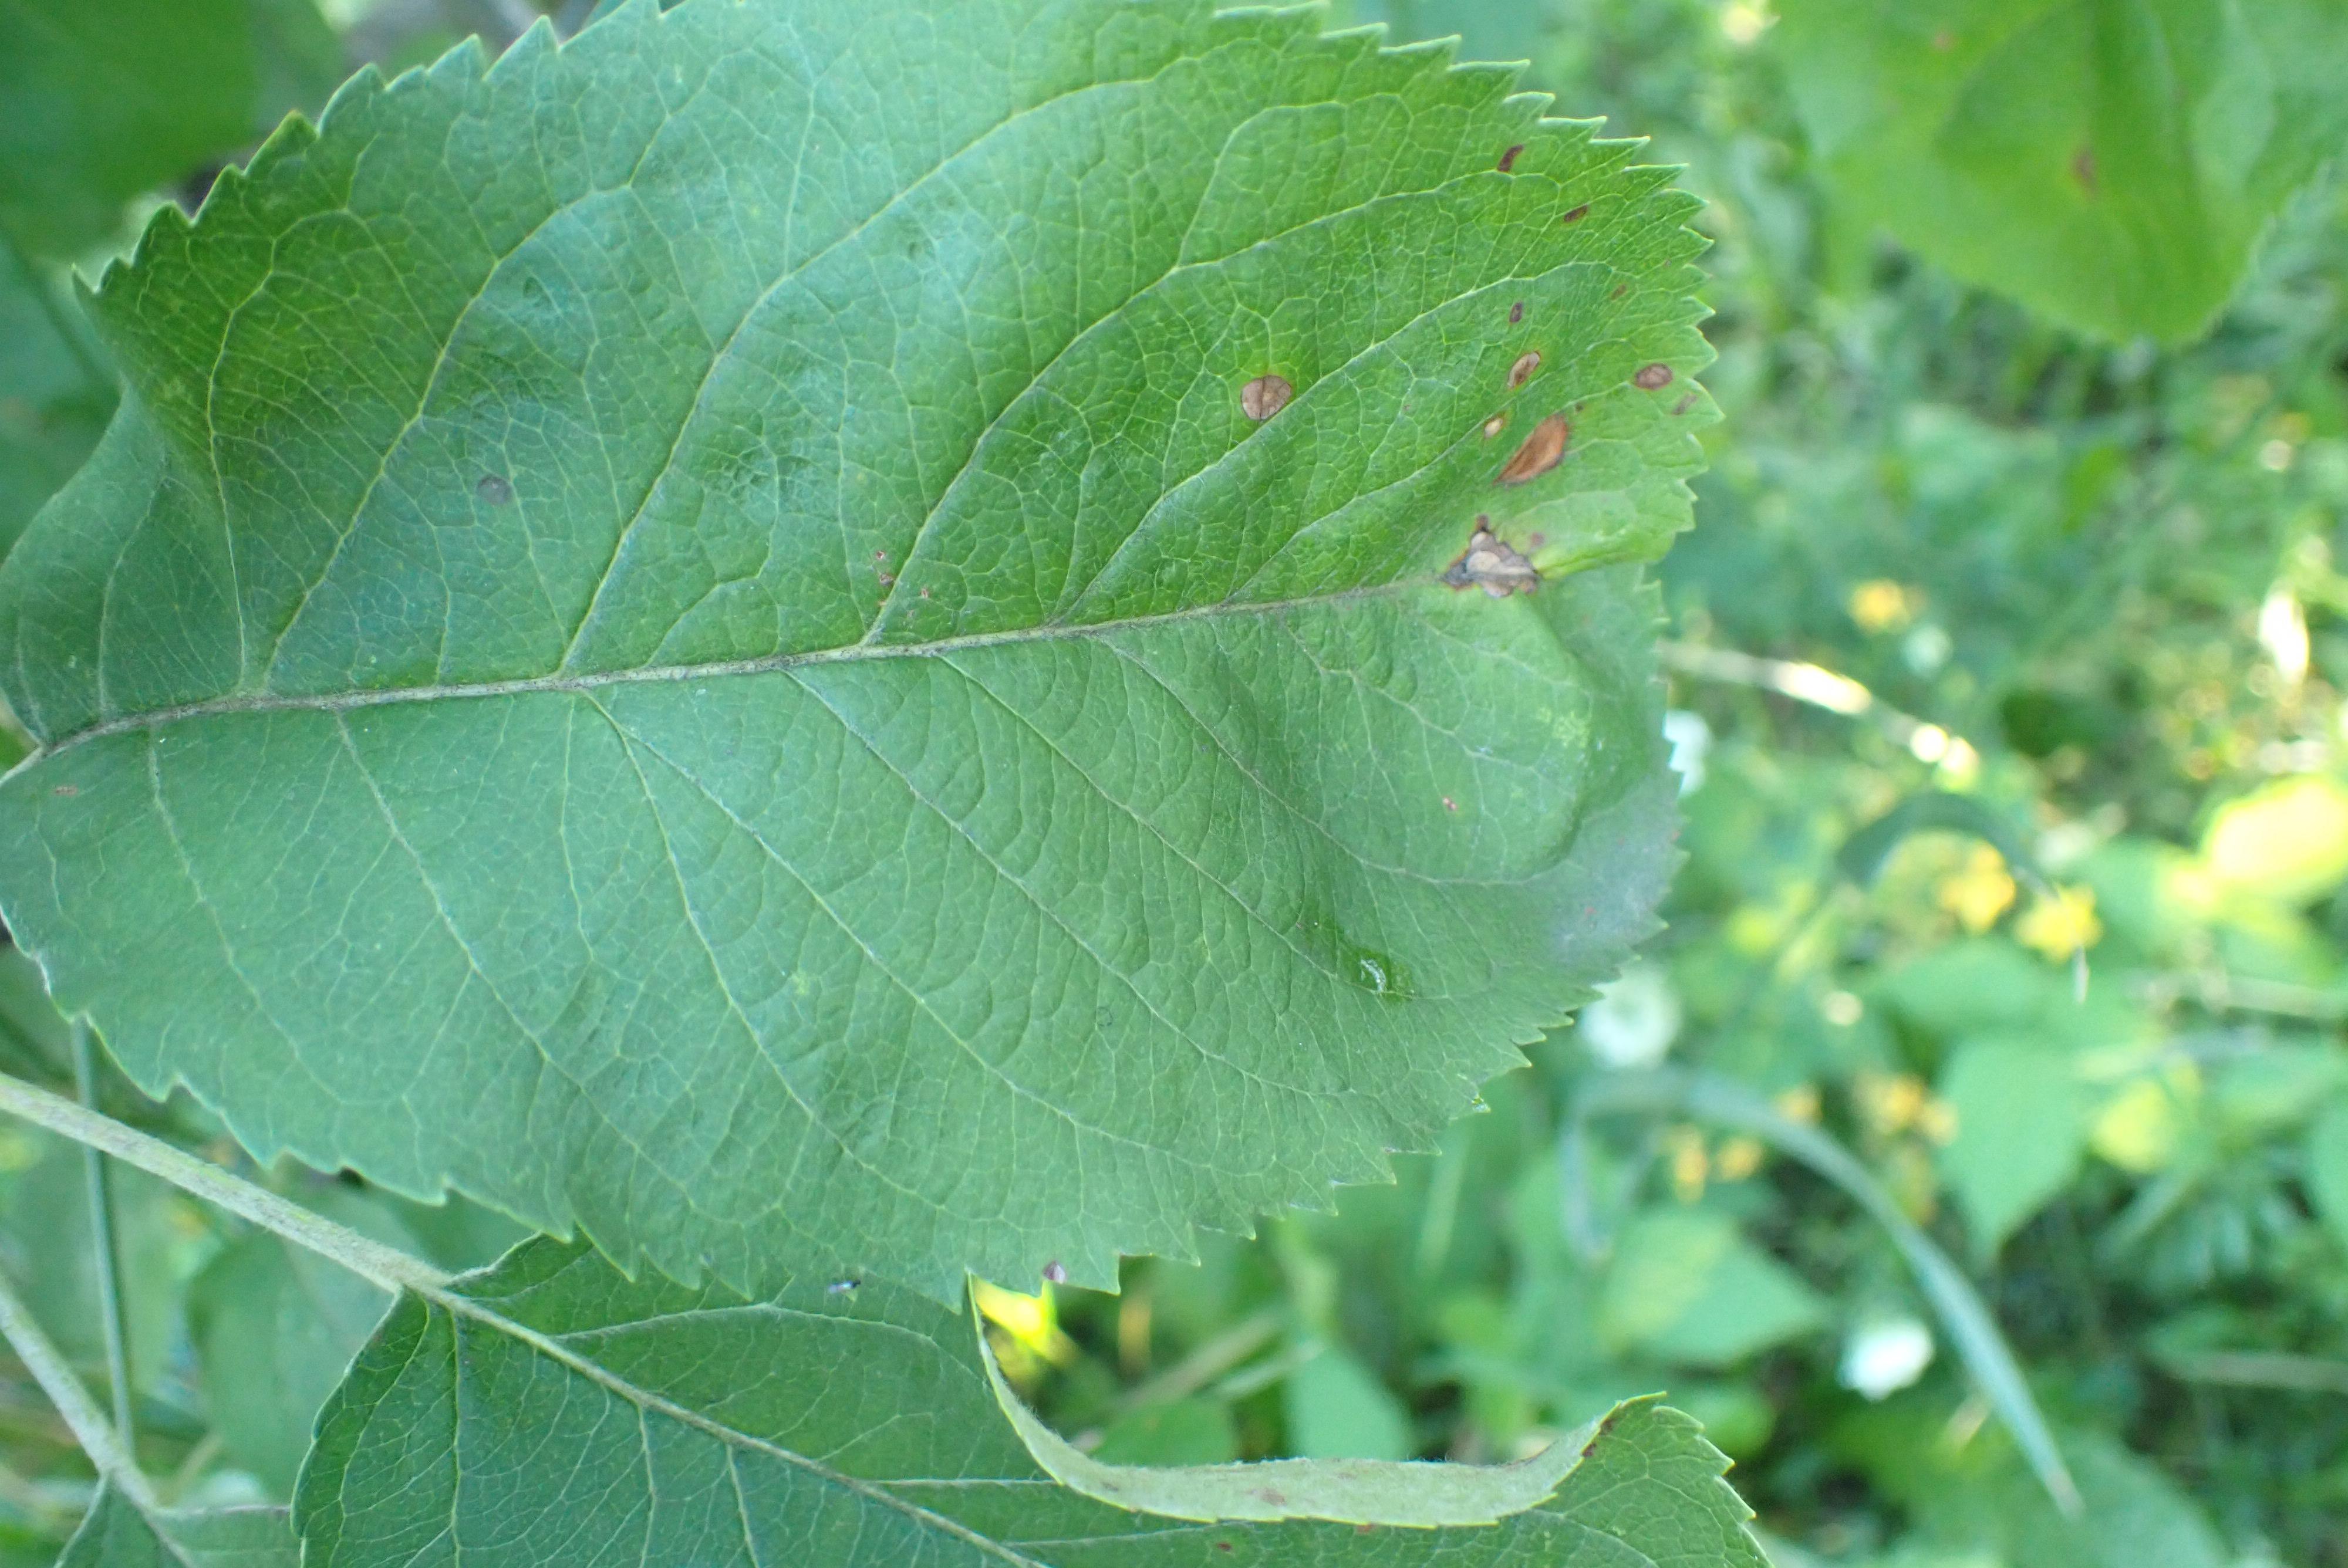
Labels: frog_eye_leaf_spot